Jung District, Seoul

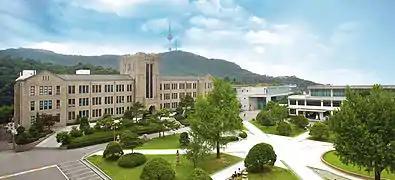
Dongguk University

Seoul City Hall is located within Jung District. The current building, which was opened in 2012, sits beside the former building, which is now home to Seoul Metropolitan Library.